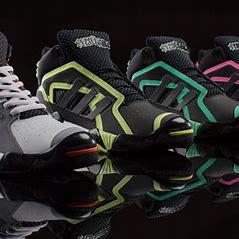
Brand: adidas
Model: originals Adidas Originals Streetball